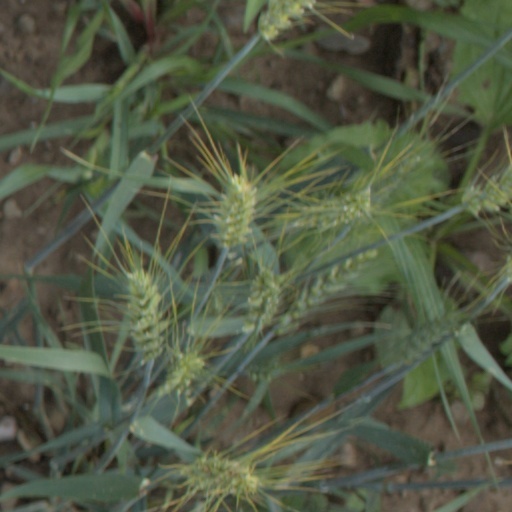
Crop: wheat